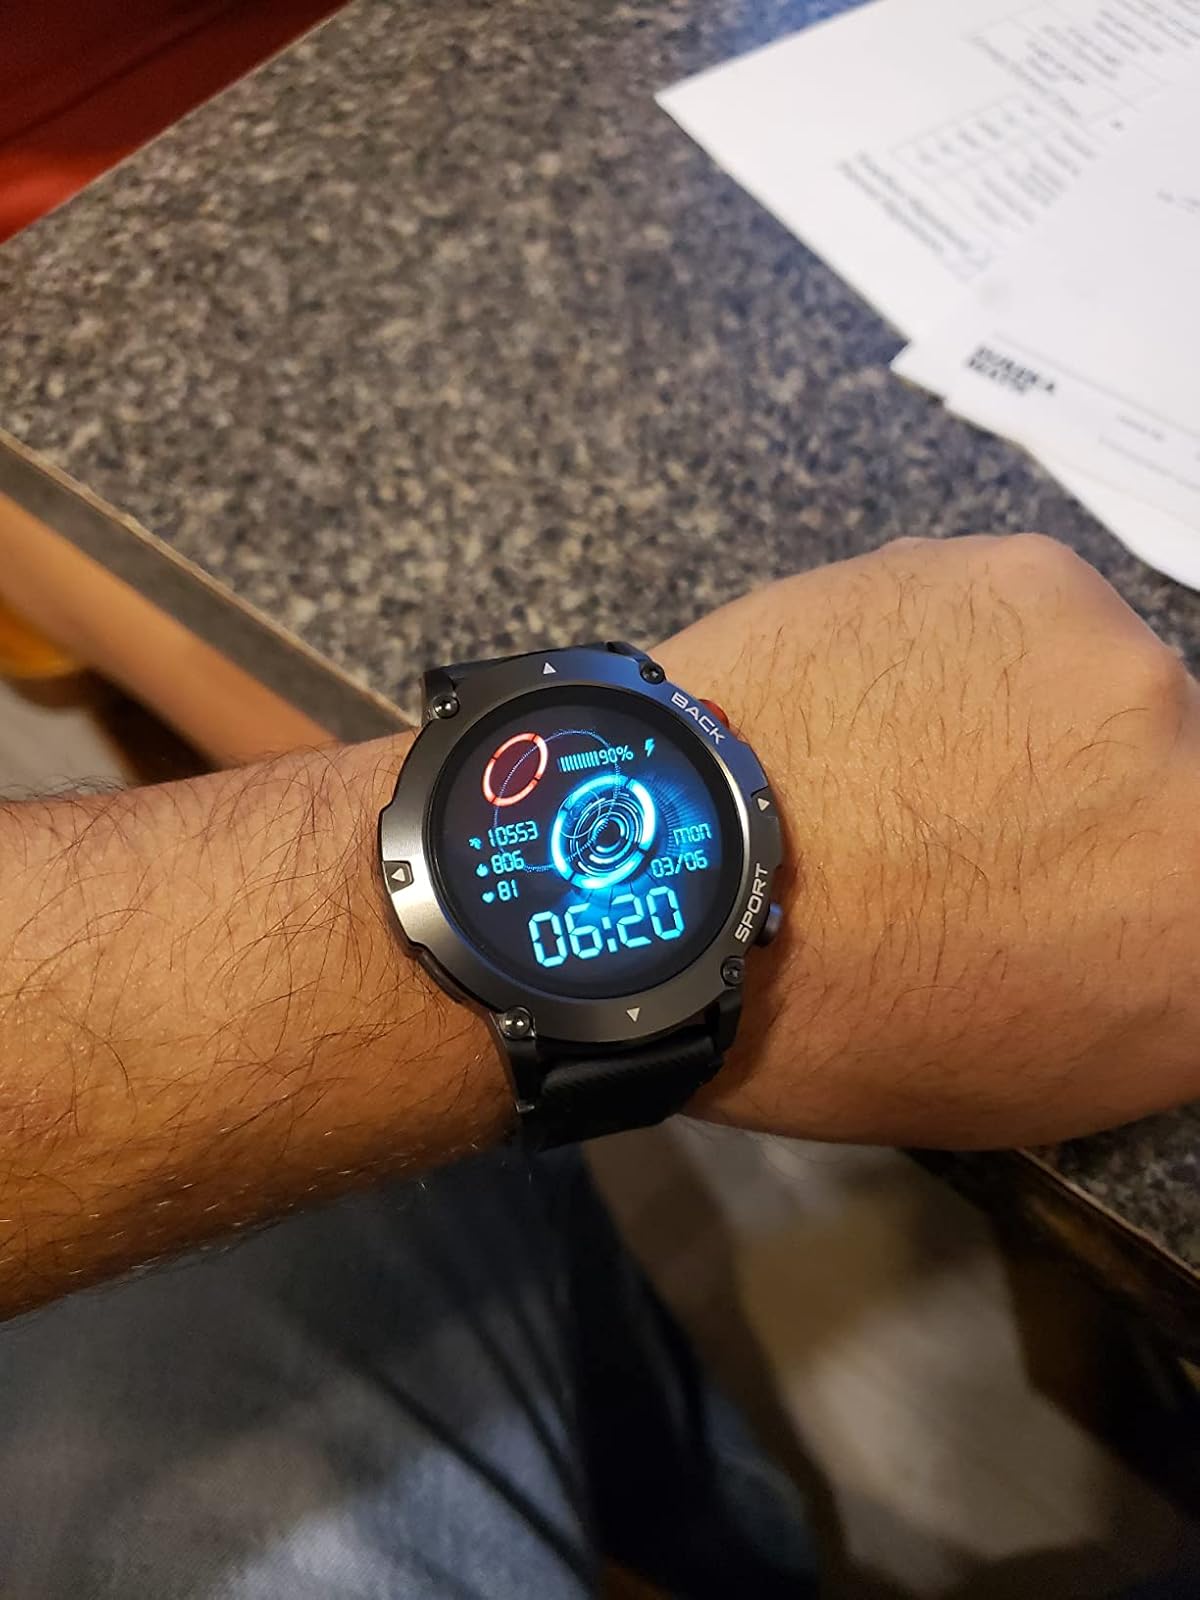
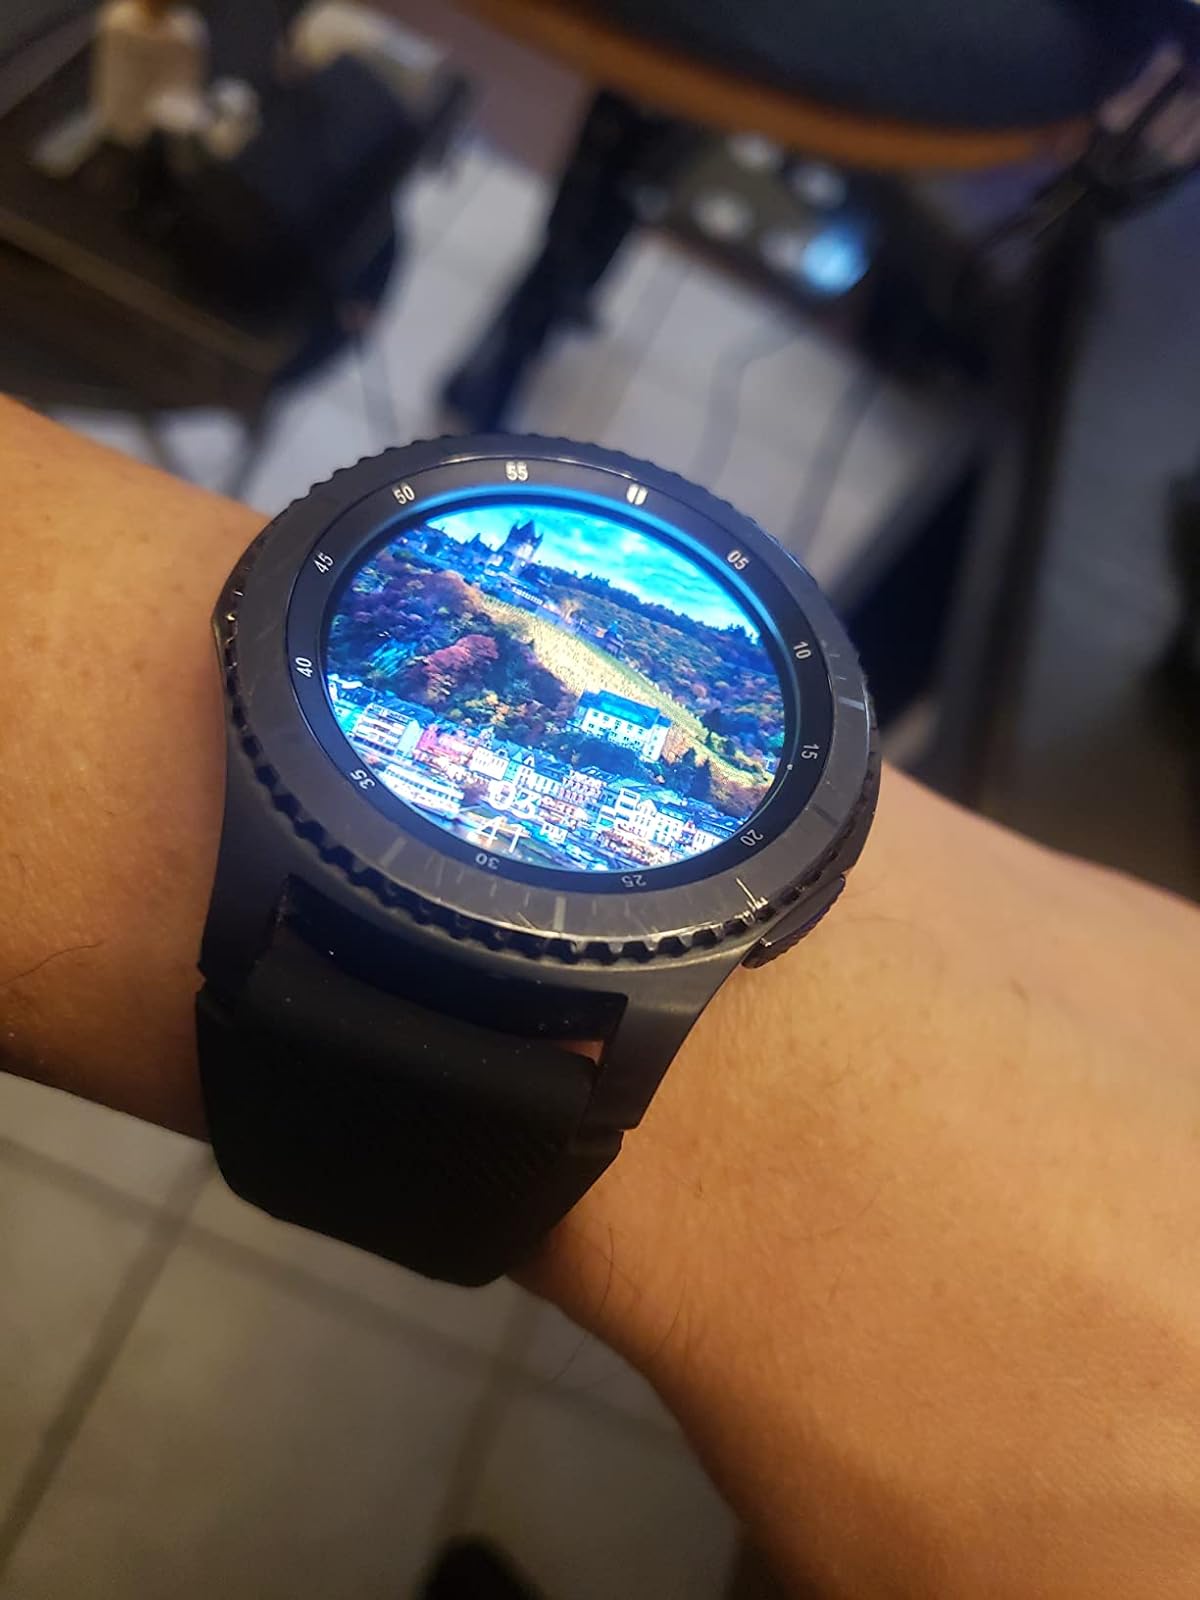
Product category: smartwatch
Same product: no